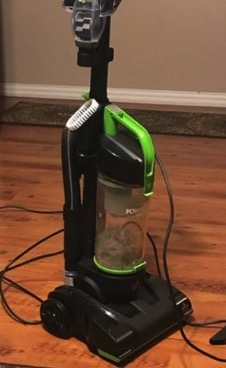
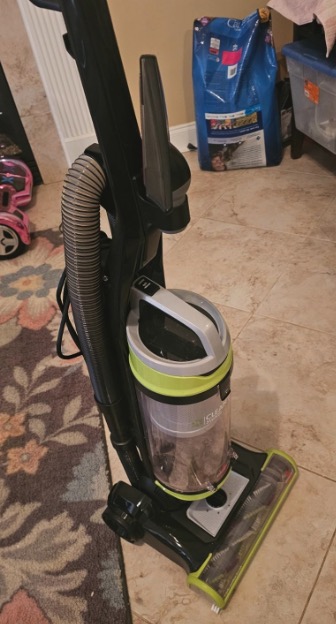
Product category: items_vacuum
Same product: no